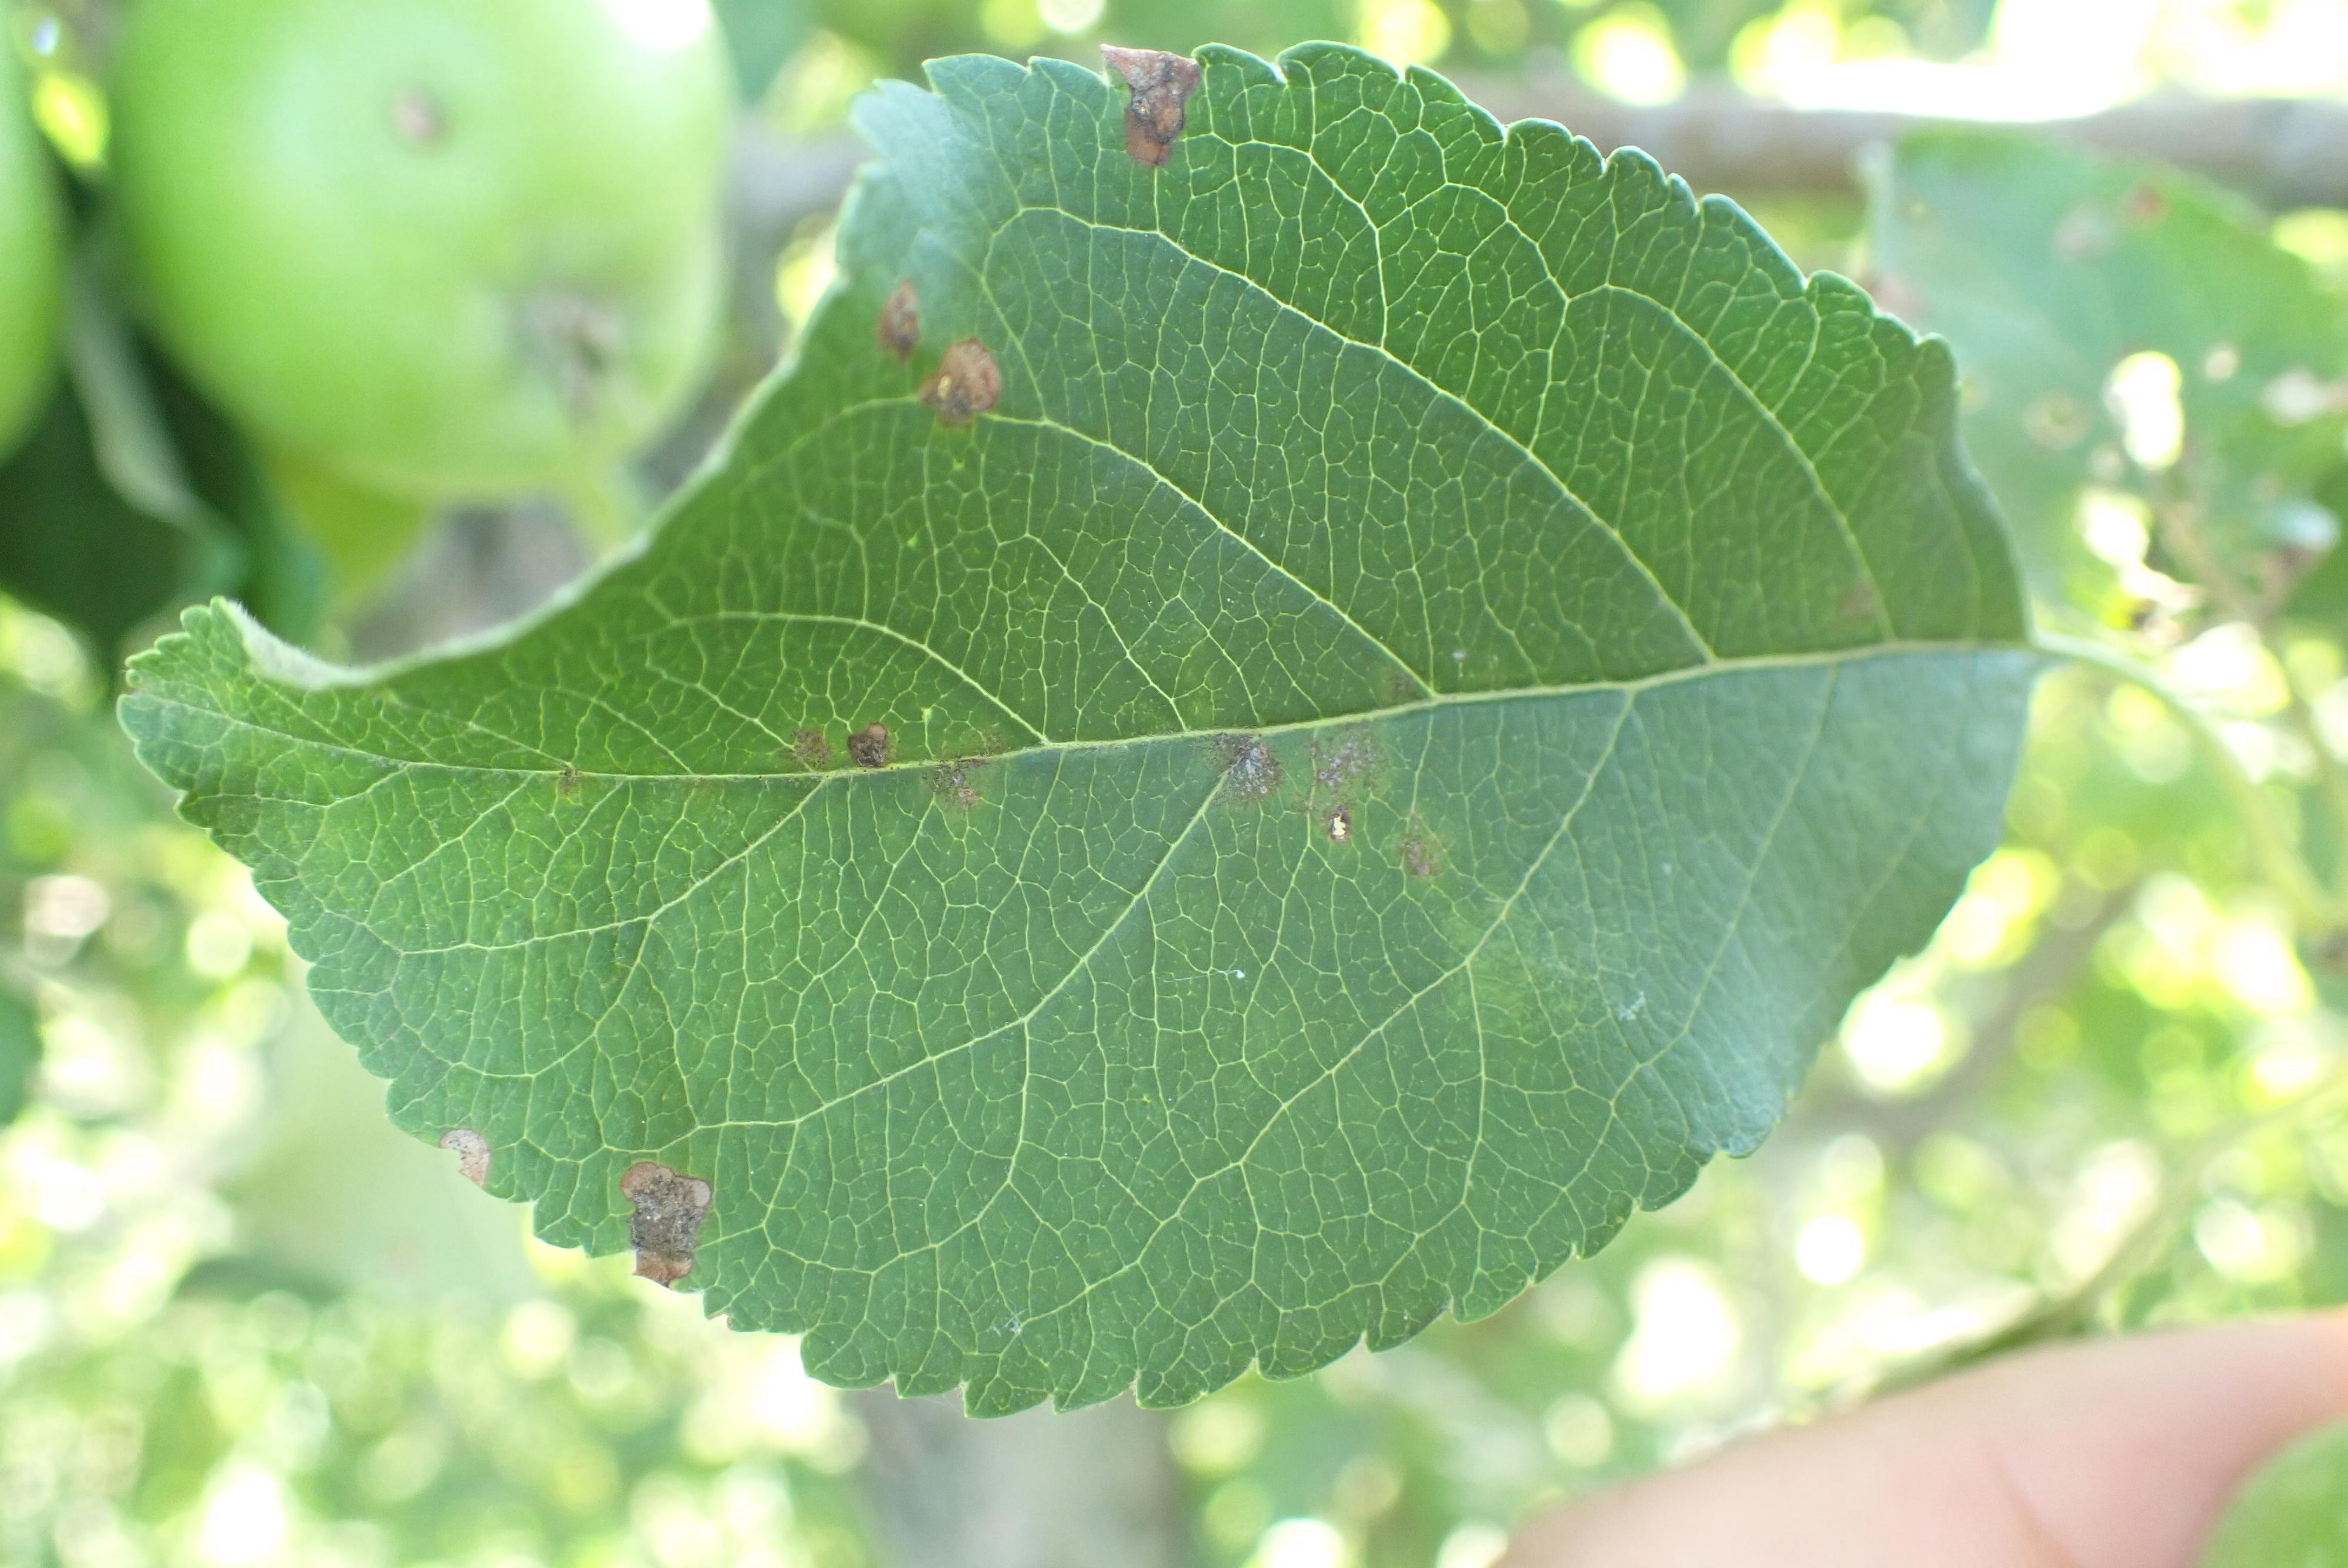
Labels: scab, frog_eye_leaf_spot